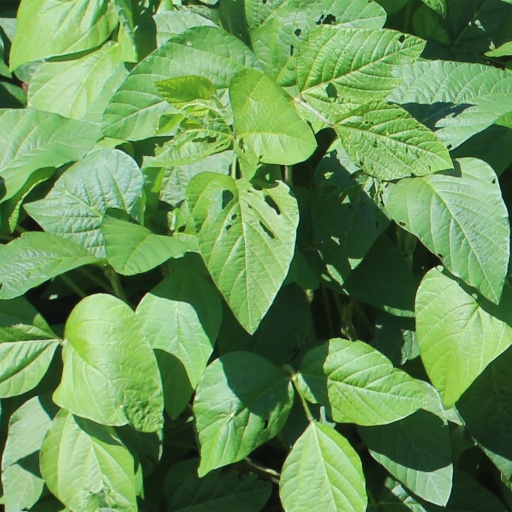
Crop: soybean